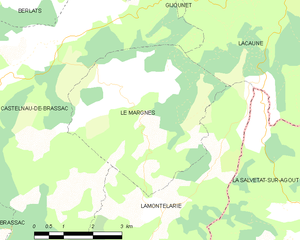
Carte de la commune française de code INSEE 81153 - Le Margnès
Le Margnès est une ancienne commune française, située dans le département du Tarn en région Occitanie.